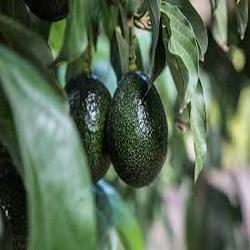
Label: Avocado